Gaelic Storm

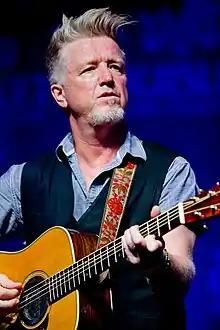
Steve Twigger (2015)

In 1997, Gaelic Storm appeared in the film "Titanic" as the steerage band, performing "Blarney Pilgrim" (Jig), "John Ryan's Polka", "Kesh Jig" and "Drowsy Maggie" (Reel). The first two were published on the second soundtrack album as "An Irish Party in Third Class", while the band's second album, "Herding Cats", featured "Blarney Pilgrim" and "Drowsy Maggie" as "Titanic Set (Medley)".